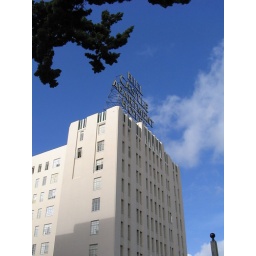
hill castle apartment hotel building in downtown oakland , ca.